William Staveley (Royal Navy officer)

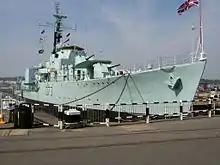
The destroyer HMS "Cavalier" in which Staveley was serving when he observed the hydrogen bomb tests in the late 1950s

He joined the Royal Navy as a cadet in 1942. Promoted to midshipman on 1 September 1946, he was posted to the cruiser HMS "Ajax" and then the destroyer HMS "Zephyr". He was promoted to sub-lieutenant on 1 January 1948 and then served in the cruisers HMS "Nigeria" and HMS "Bermuda". Promoted to lieutenant on 1 September 1950, he became Flag Lieutenant to the Commander-in-Chief Home Fleet in 1952, an instructor at the Royal Naval College, Dartmouth in 1954 and then served in HM Yacht "Britannia" from 1957. He served on the destroyer HMS "Cavalier" from November 1957, and having been promoted to lieutenant commander on 1 September 1958, he was present at the hydrogen bomb tests on Kiritimati.